Horta, Azores

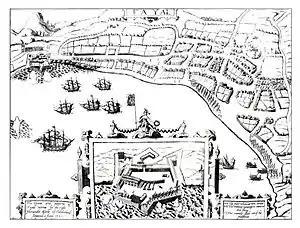
The Bay of Horta showing the main settlement as it appeared in 1589

In 1467 the Flemish nobleman Josse van Huerter returned to Faial on a second expedition, this time disembarking along the shore of what would be known as Horta Bay. He built a small chapel which would later form the nucleus of a small community known as Horta, a name possibly derived from the transliteration of his name. In the Portuguese language the word "horta" means "orchard," another possible origin of the settlement's name. The infante D. Fernando, Duke of Viseu, granted Huerter the first captaincy of the island on February 2, 1468.